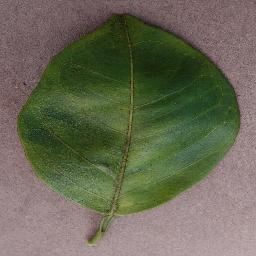
Label: Orange___Haunglongbing_(Citrus_greening)